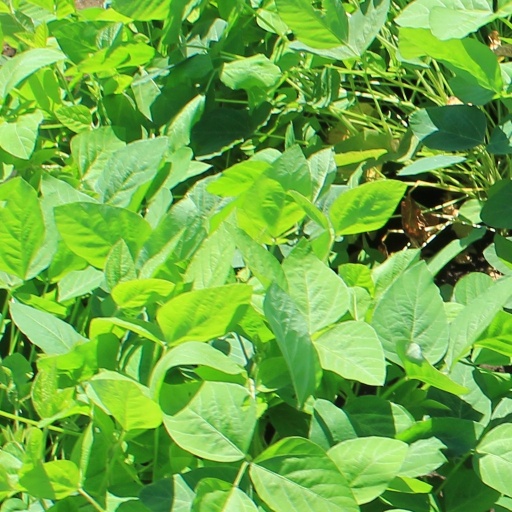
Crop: soybean